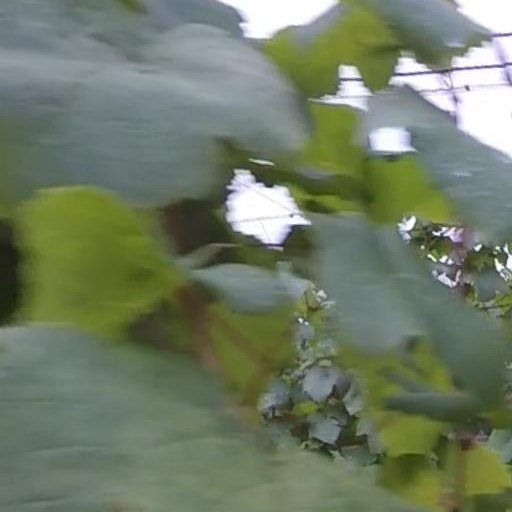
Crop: grape